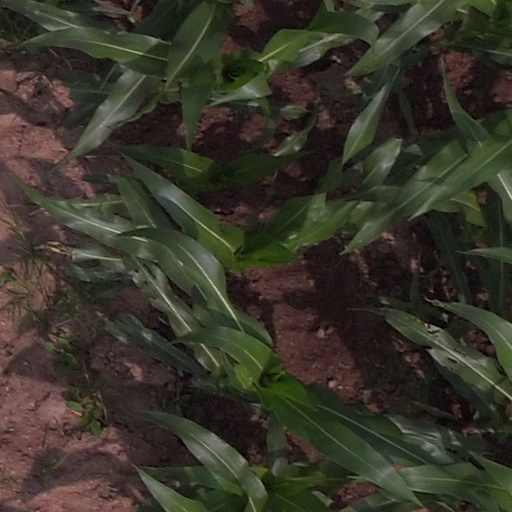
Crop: maize; corn